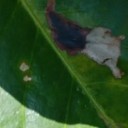
Label: Miner